Zoltán Péter

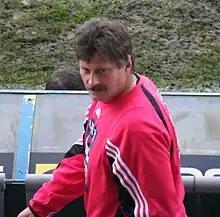

Zoltán Péter (born 23 March 1958 in Zalaistvánd, Hungary) is a retired Hungarian football defender who played for Zalaegerszegi and First Vienna. He also represented Hungary in the 1986 FIFA World Cup.